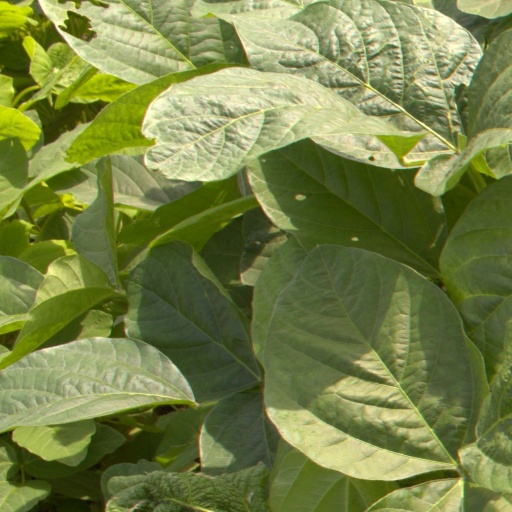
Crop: soybean